Tour Europlaza

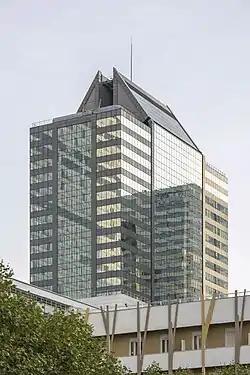

Tour Europlaza (previously known as tour Septentrion) is an office skyscraper located in La Défense business district situated west of Paris, France.